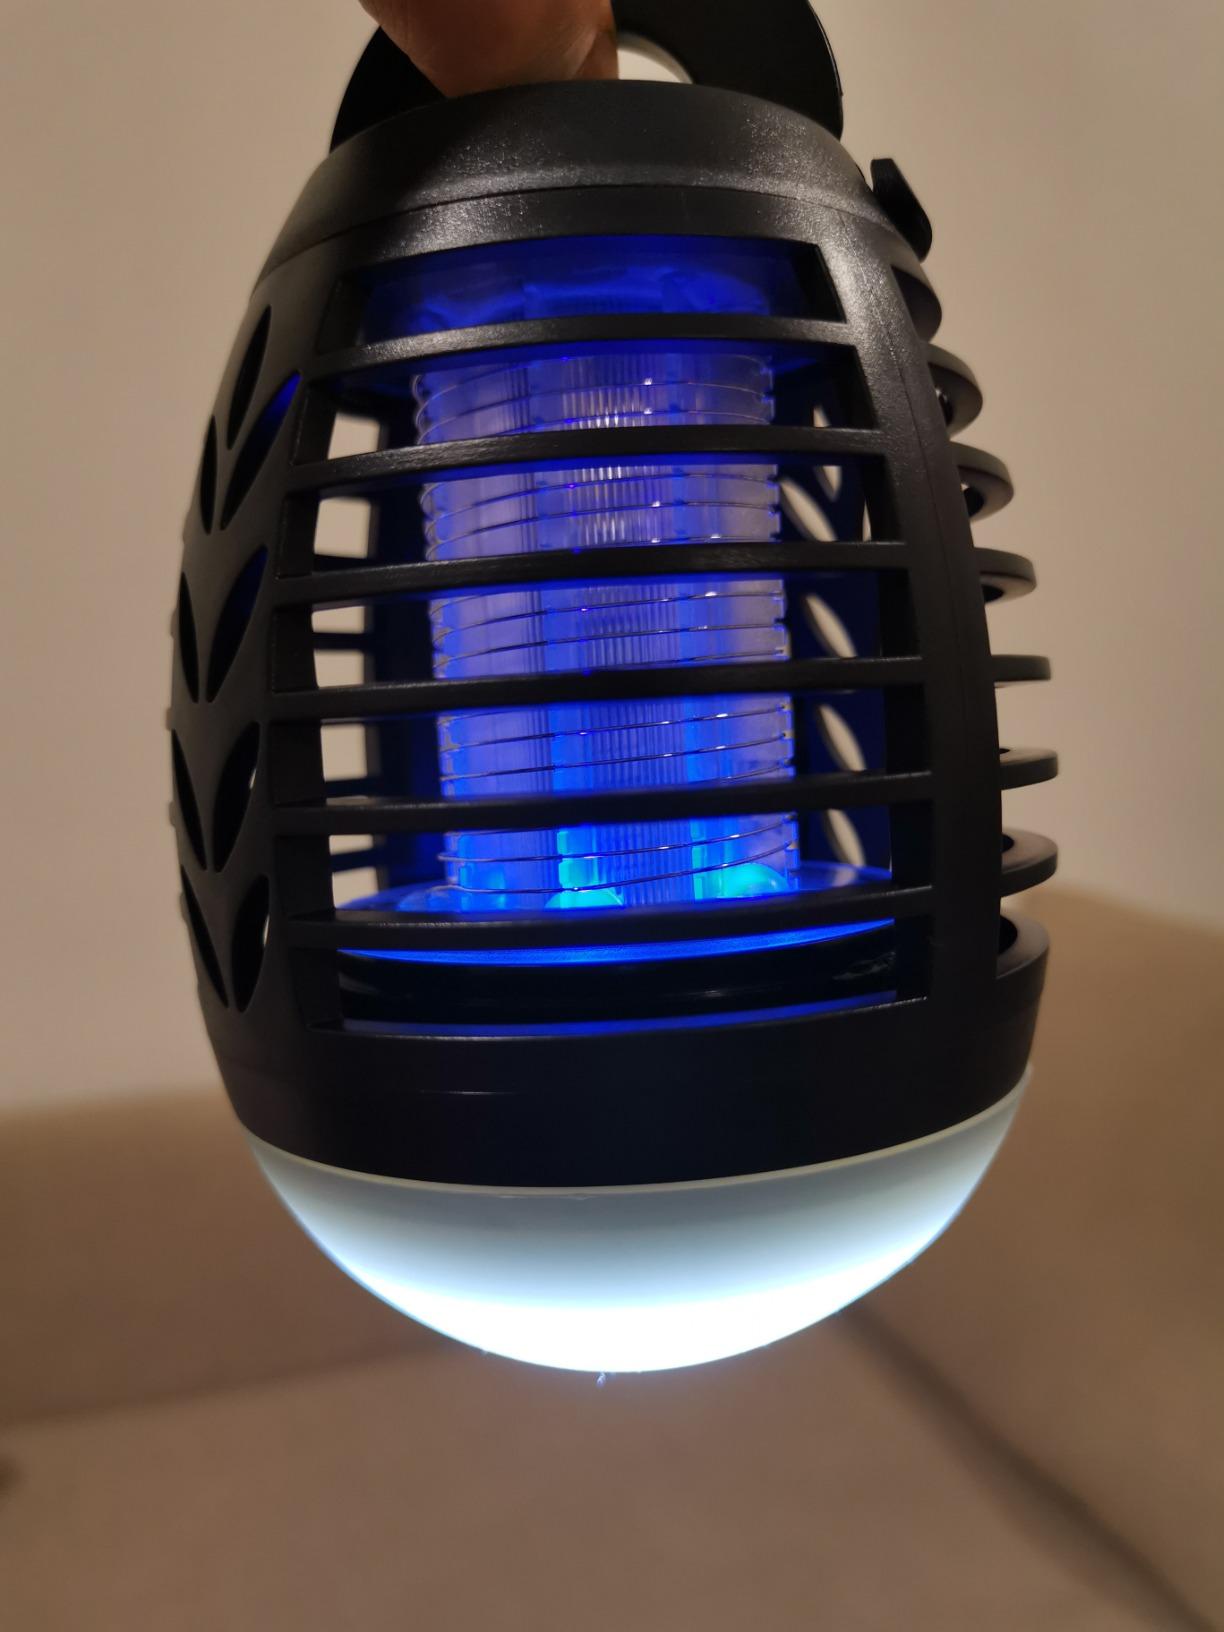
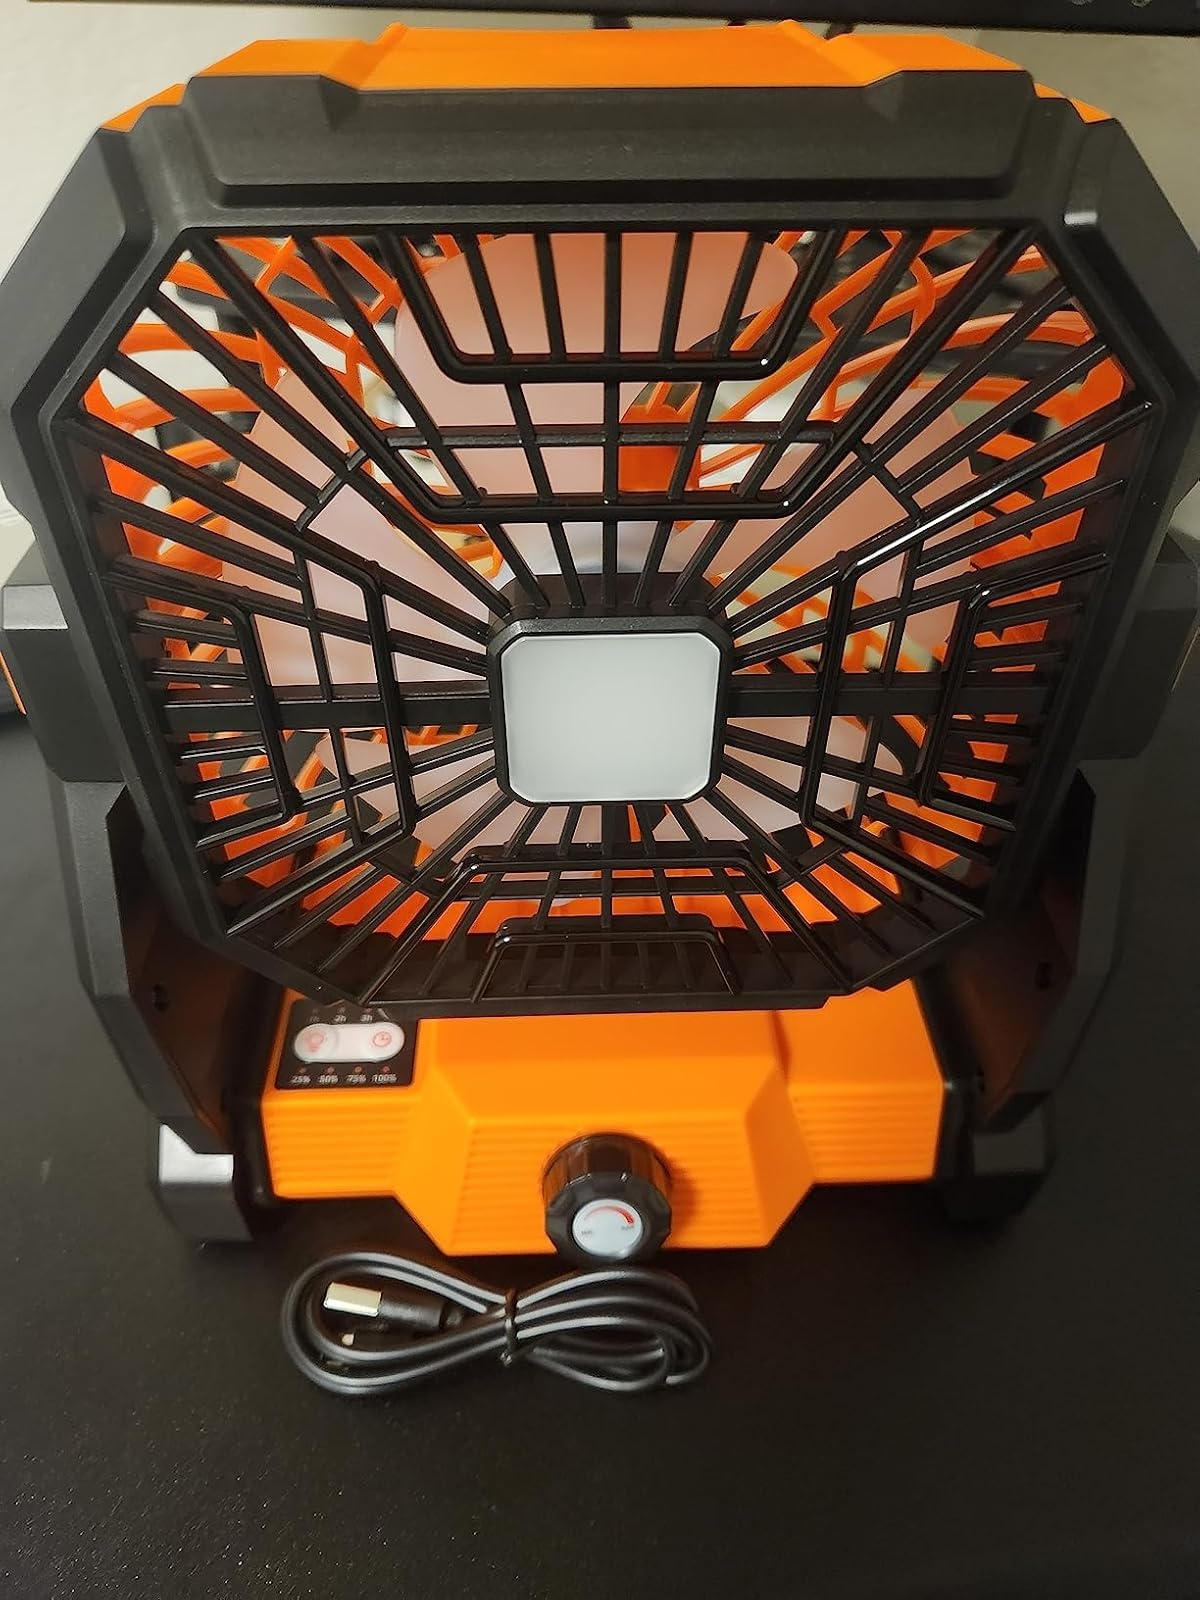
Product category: lantern
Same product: no